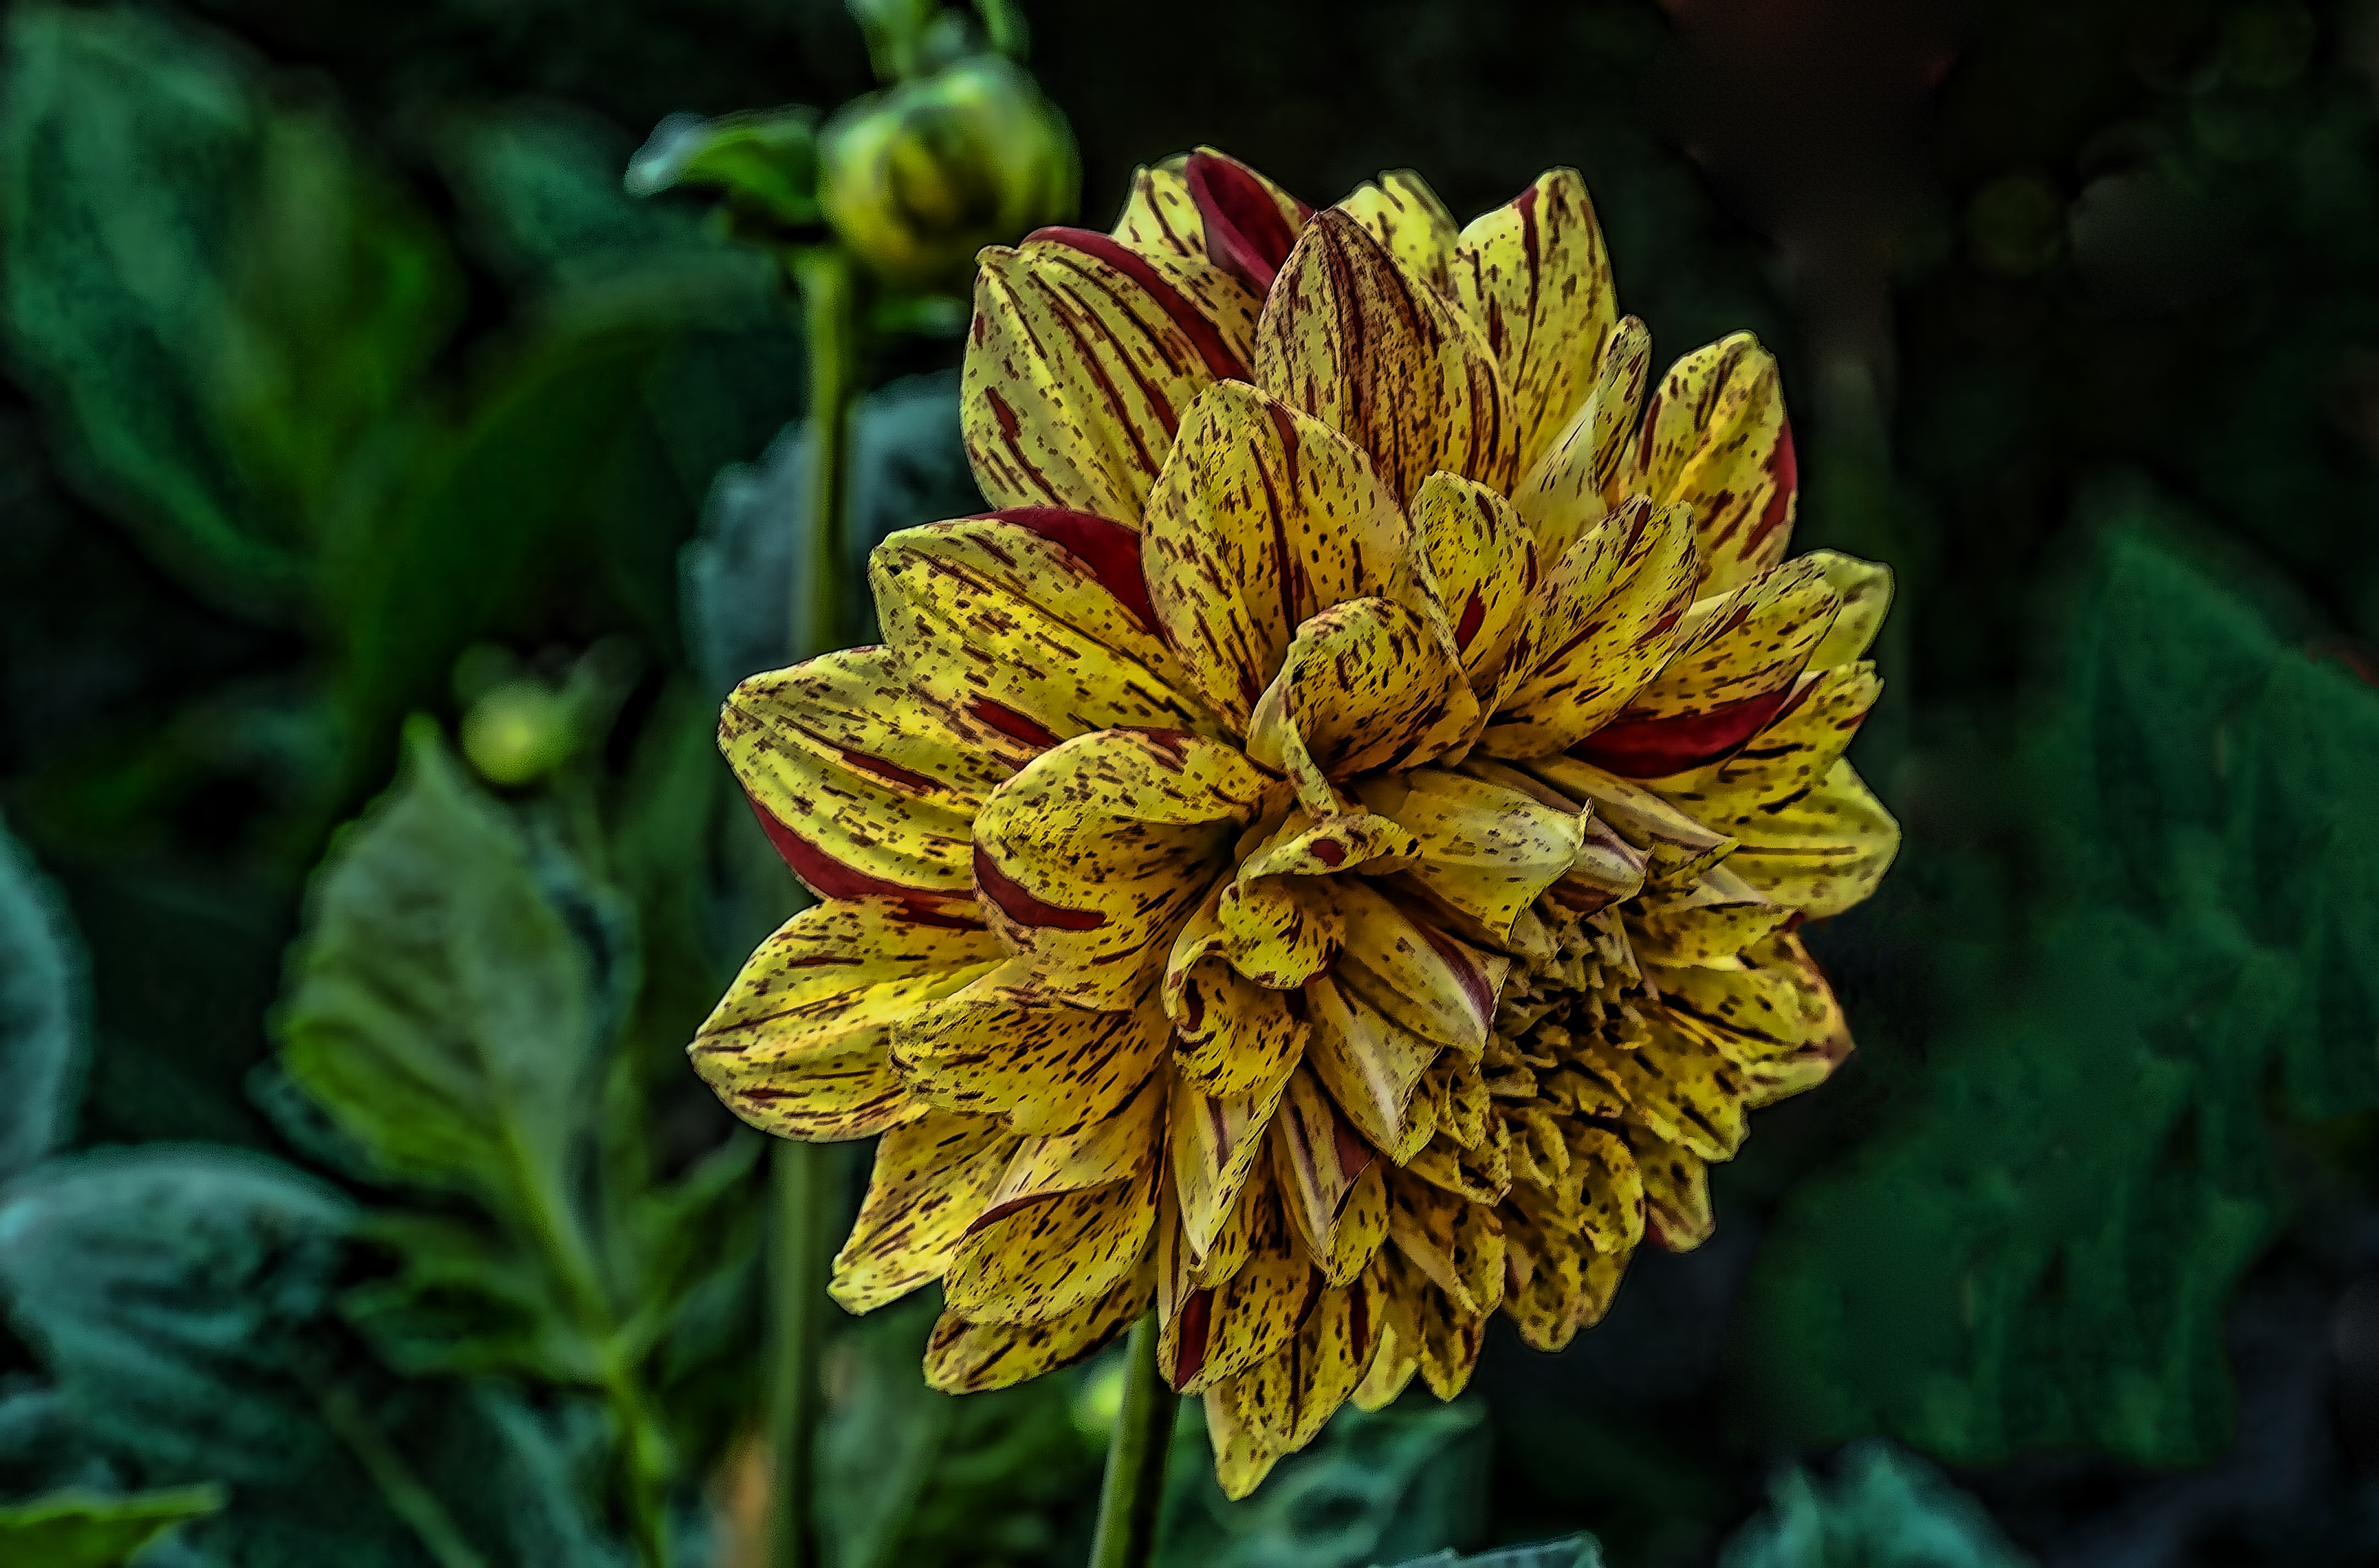
nature, plant, leaf, flower, petal, green, botany, yellow, flora, wildflower, dahlia, late summer, dahlia garden, macro photography, ornamental plant, garden plant, flowering plant, plant stem, land plant